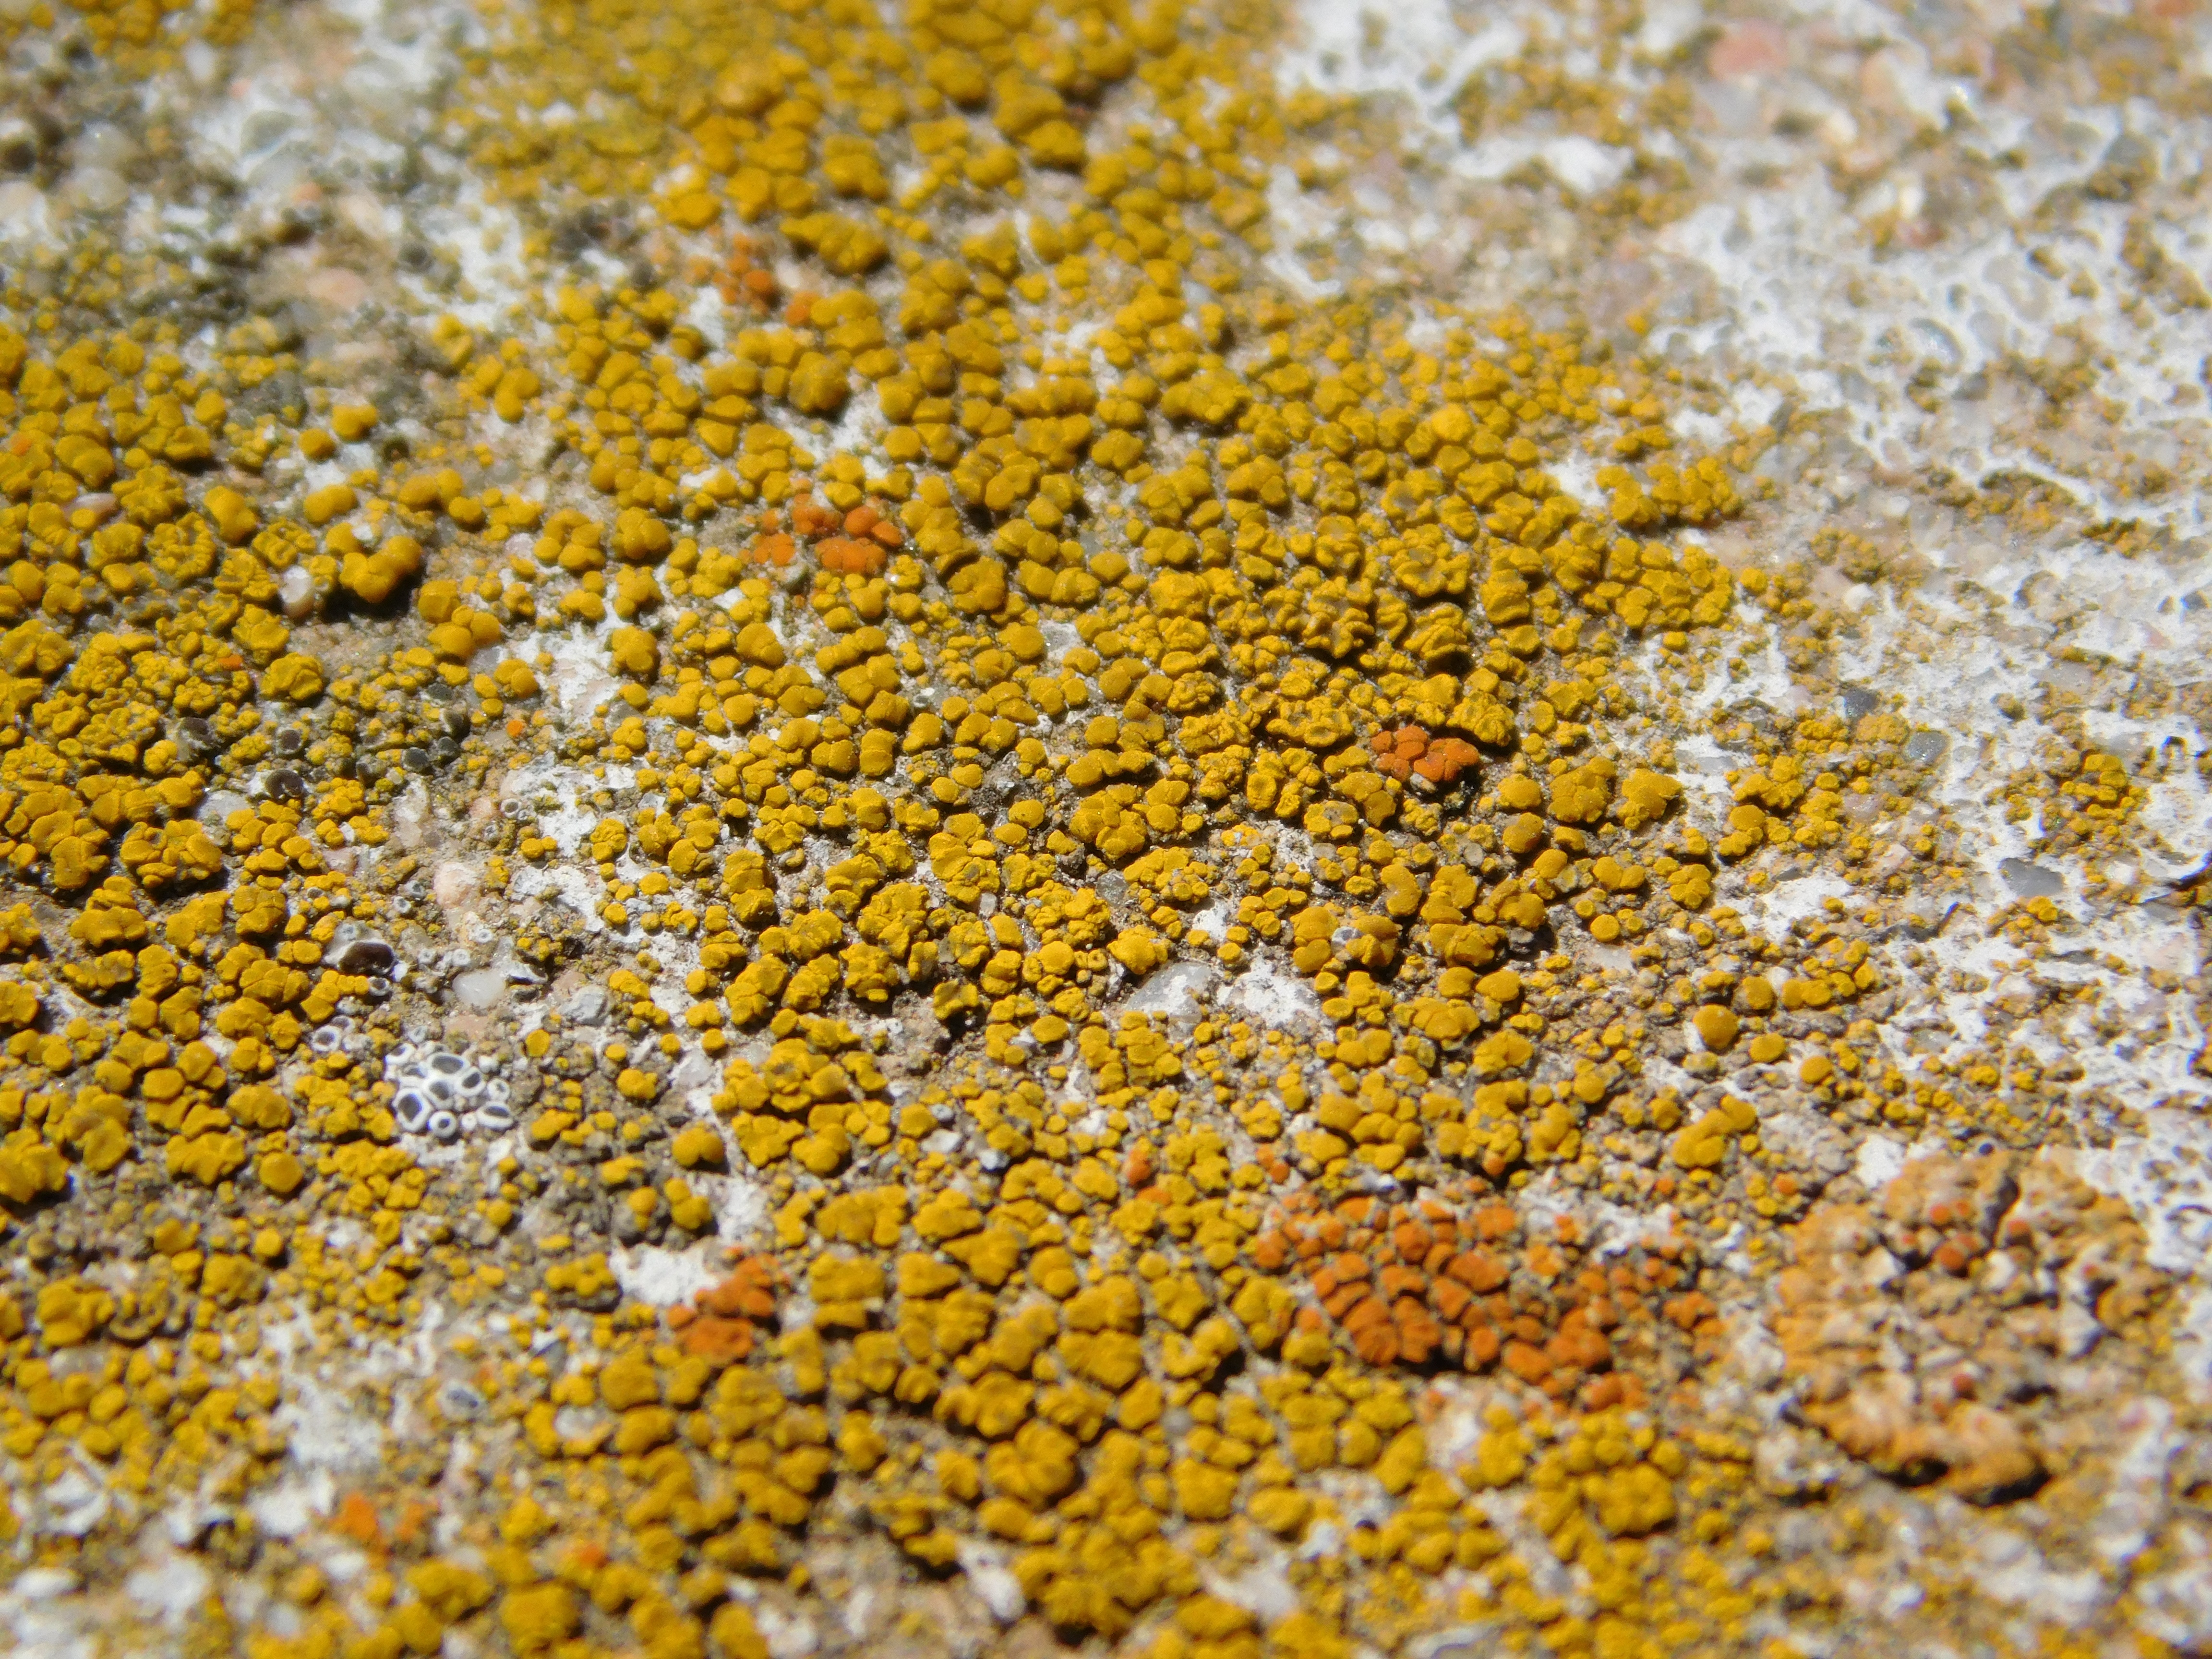
nature, sand, plant, sunlight, texture, leaf, flower, stone, asphalt, environment, pollen, food, produce, crop, pebble, autumn, soil, yellow, material, lichen, gravel, grass family